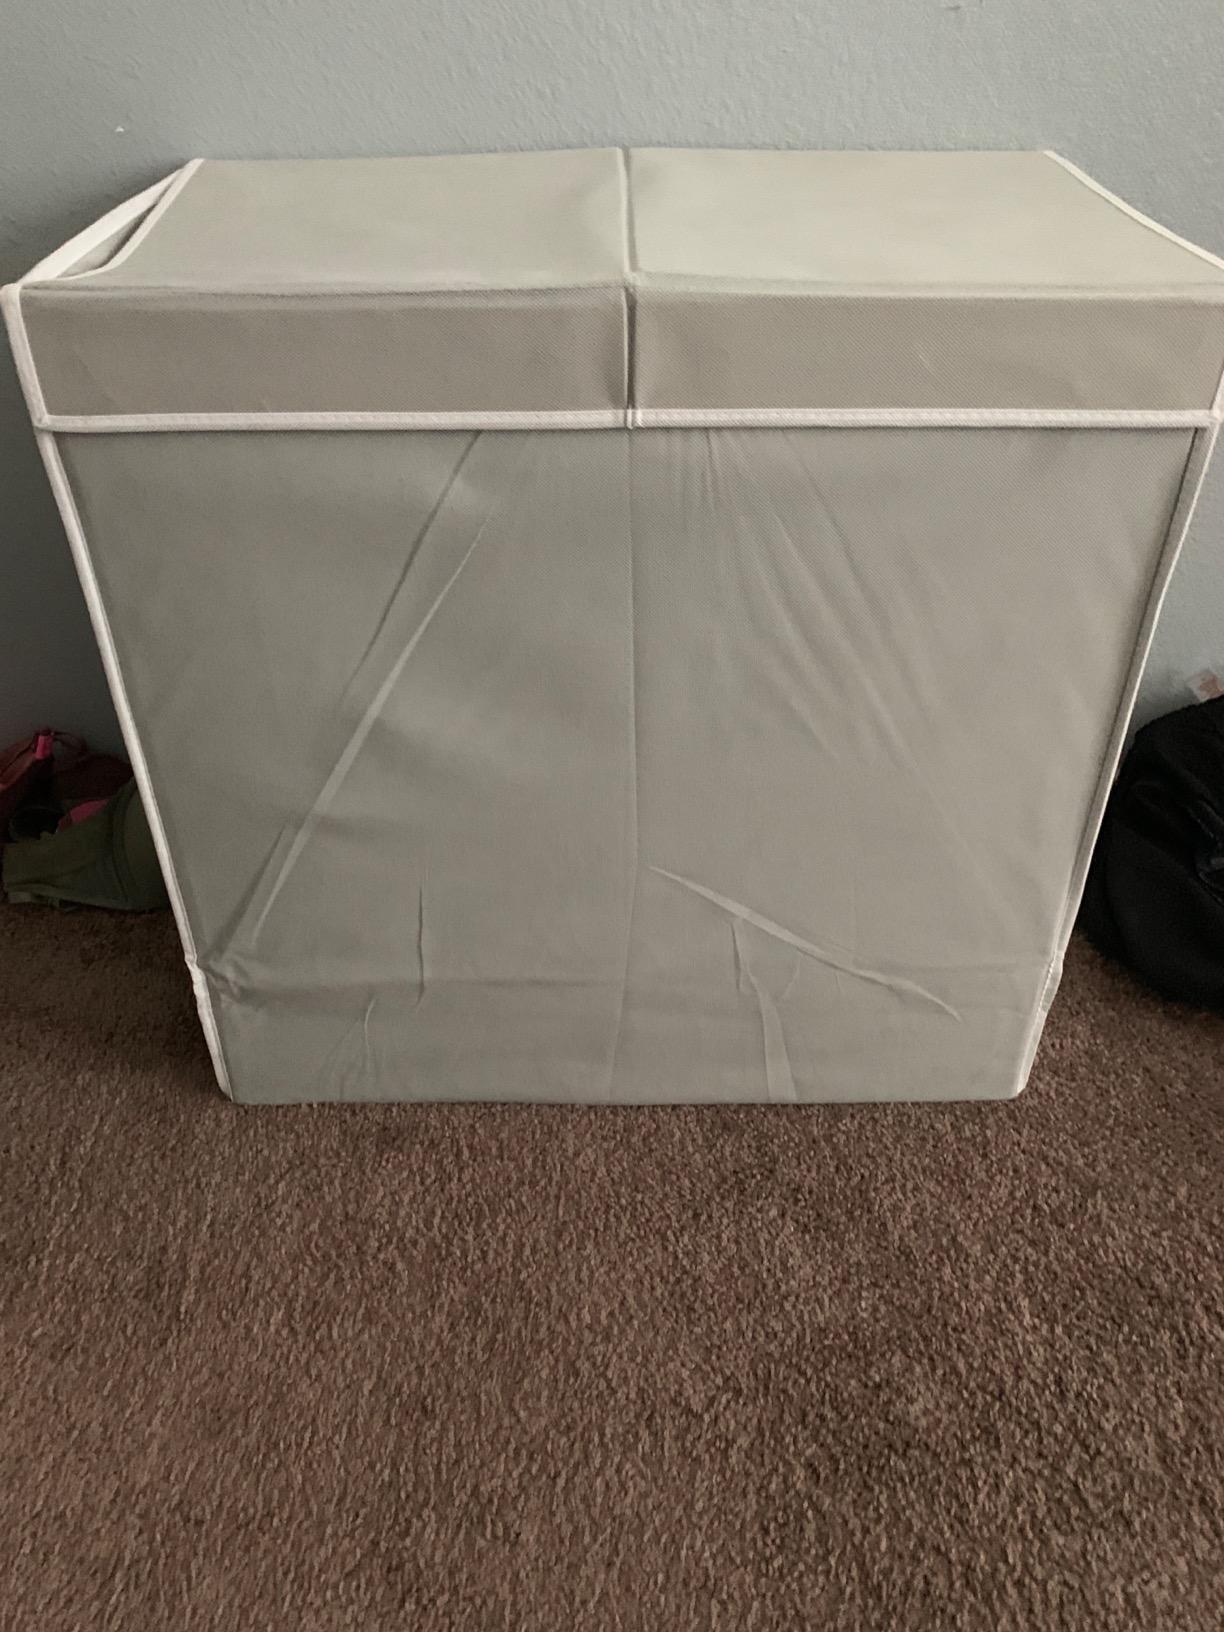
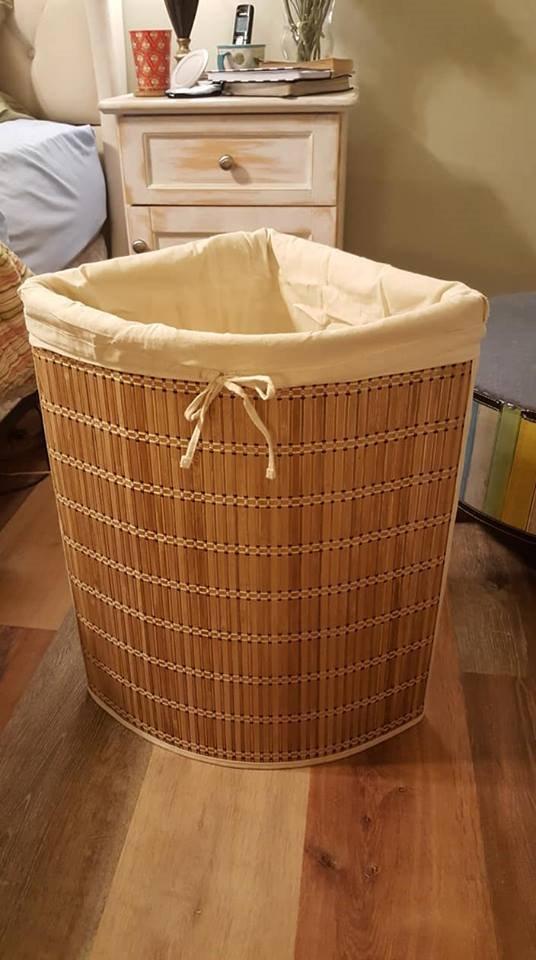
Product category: items_hamper
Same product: no